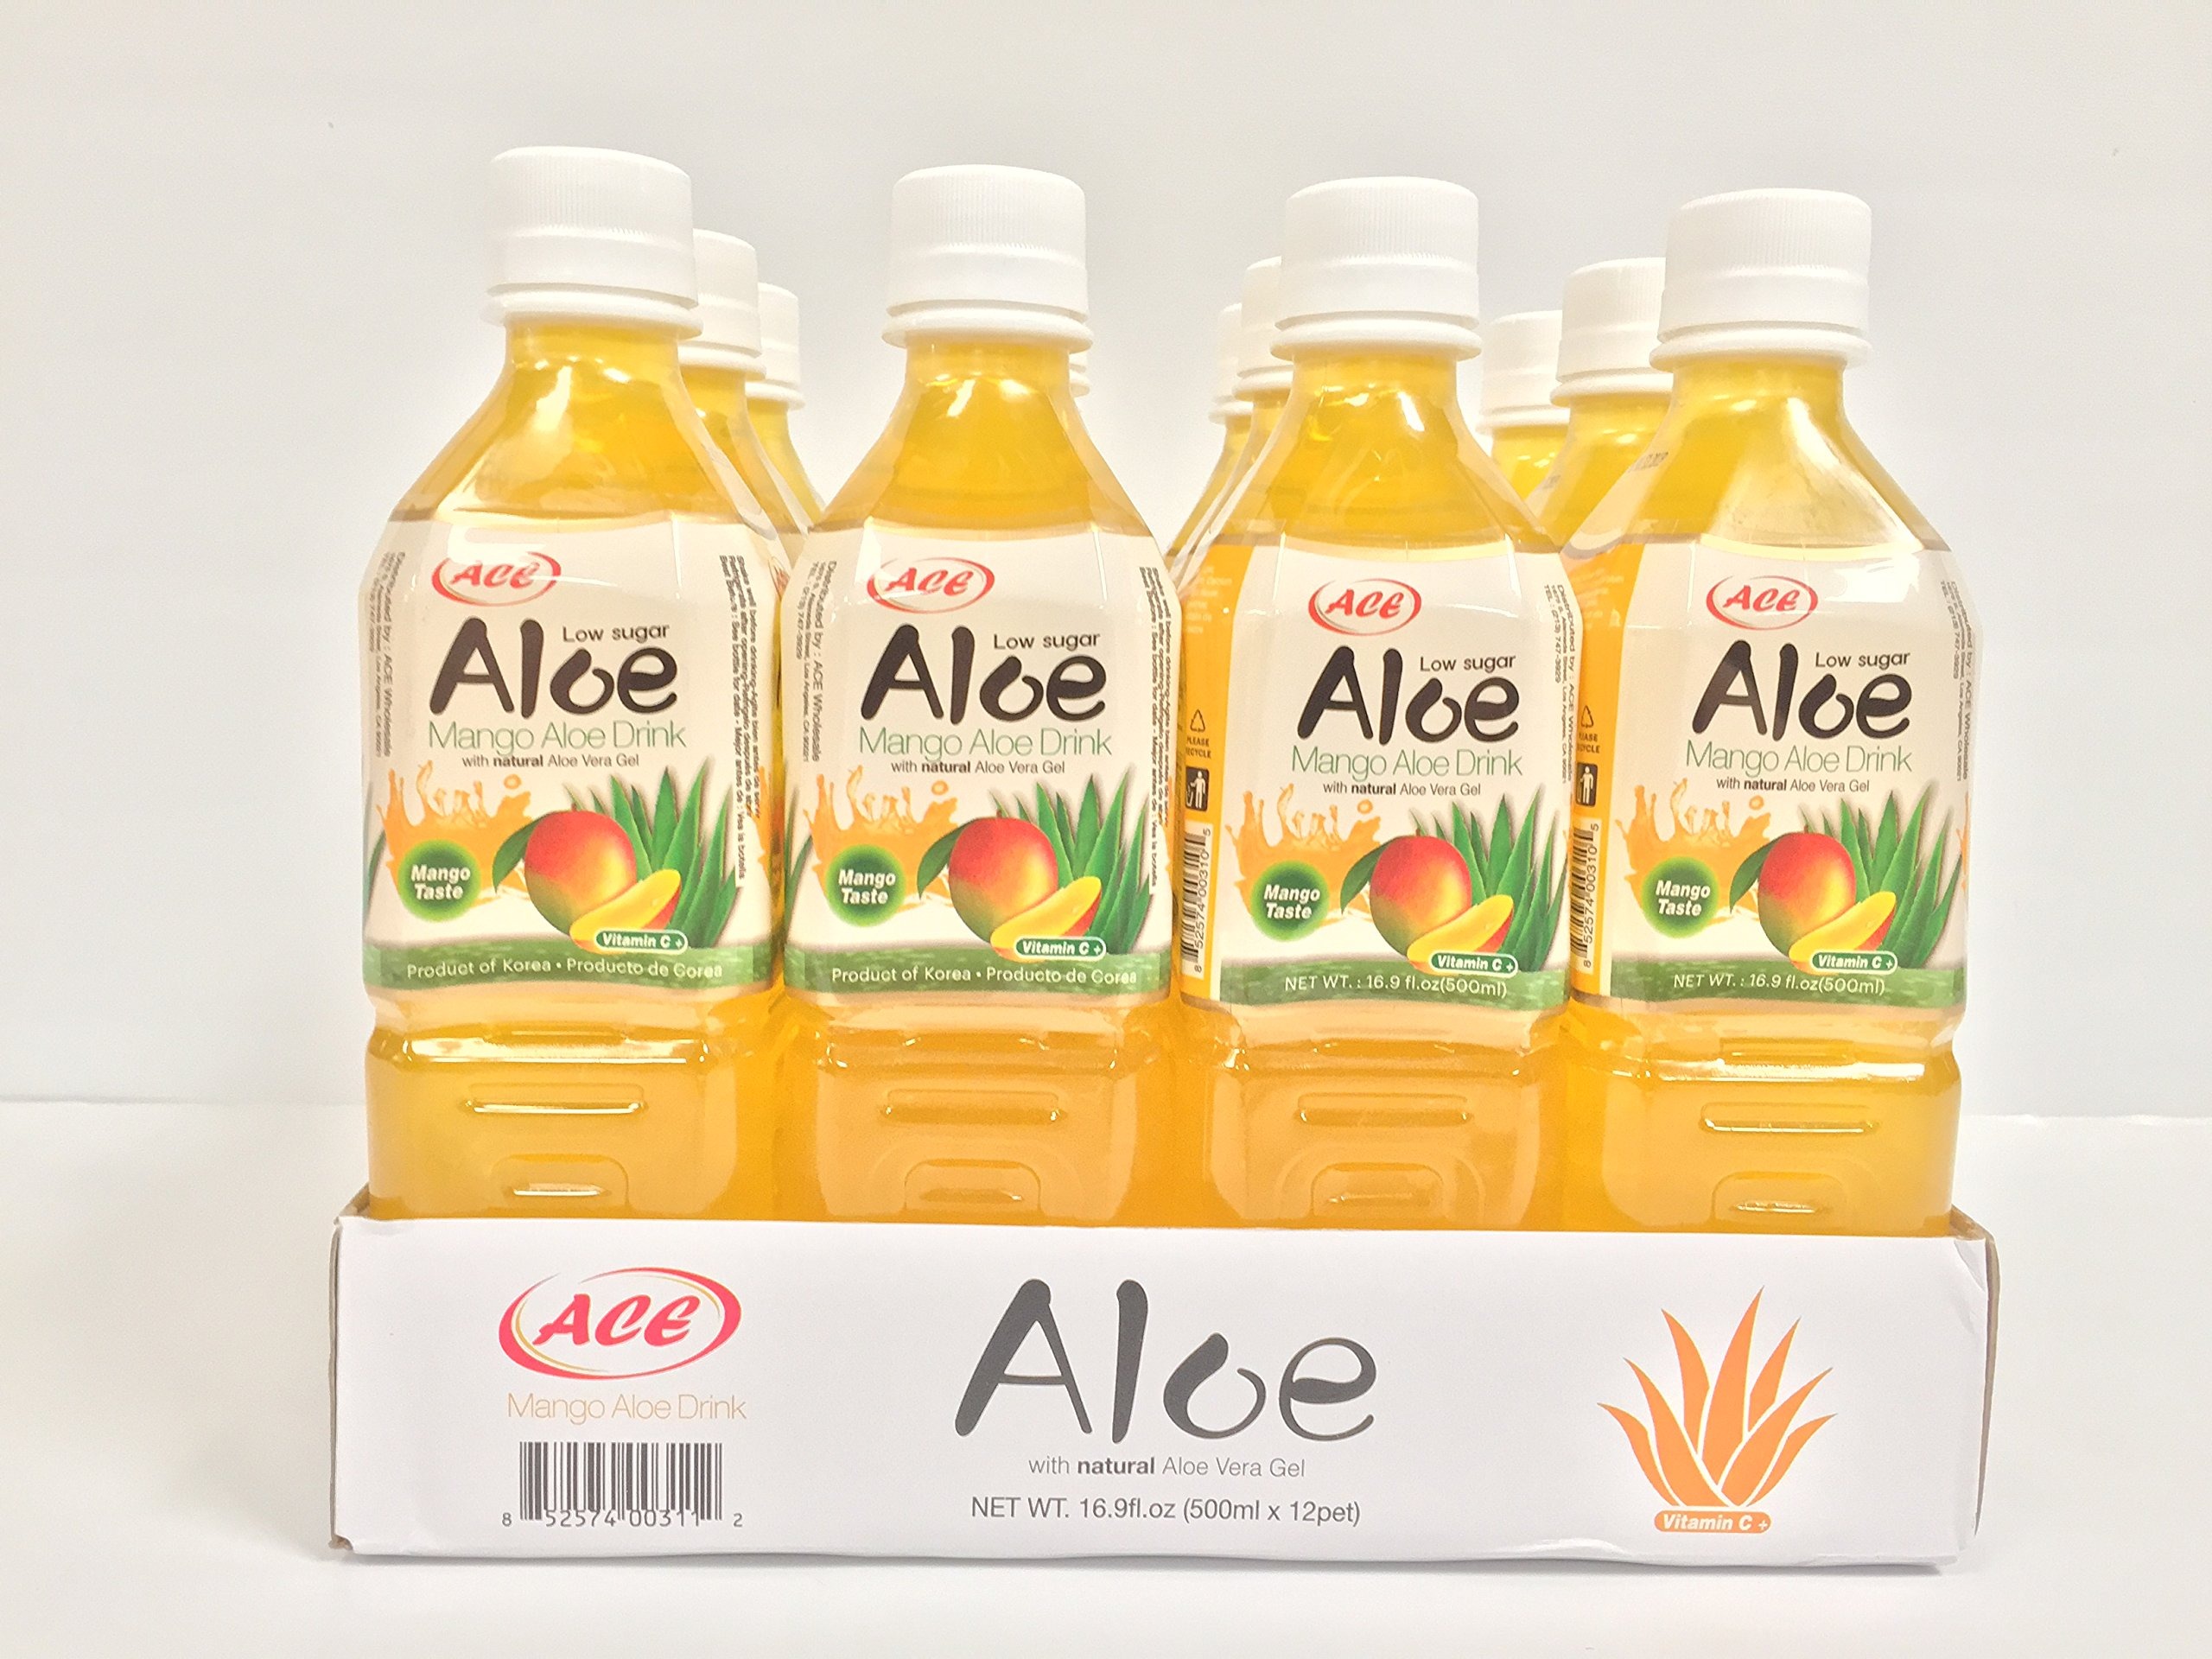
Item Name: ACE Aloe Vera Juice 16.9 oz x 12 pk (Mango, 16.9 fl oz x 12)
Bullet Point: ACE Aloe Vera Juice 16.9 oz x 12 pk (Mango, 16.9 fl oz x 12)
Product Description: ACE Aloe Vera Juice 16.9 oz x 12 pk (Mango, 16.9 fl oz x 12)
Value: 16.9
Unit: Fl Oz

Price: 39.43